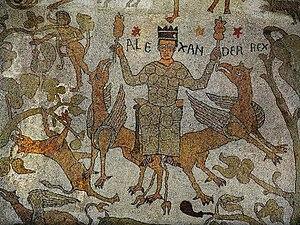
Alexandre le Grand qui bénéficie à travers l'histoire, les cultures et les religions d'une grande postérité, a été le sujet de très nombreuses œuvres d'art de l'Antiquité jusqu'à nos jours, faisant de lui l'une des principales figures politiques dans l'art occidental. La plupart des œuvres contemporaines ou originales ont disparu, même si de nombreuses copies ont été réalisées à l'époque romaine, particulièrement dans le domaine de la sculpture. Au Moyen Âge, dans la lignée du Roman d'Alexandre, l'épopée d'Alexandre s'incarnent dans de nombreuses publications littéraires pour devenir l'un des mythes les plus diffusés dans le temps et dans l'espace. À l'époque moderne, Alexandre est un thème privilégié dans la peinture. De nos jours il fait partie de la culture populaire en tant que sujet de romans historiques, de chansons ou de jeux vidéo.
La cathédrale d'Otrante est le principal édifice religieux de la ville d'Otrante dans la province des Pouilles en Italie,